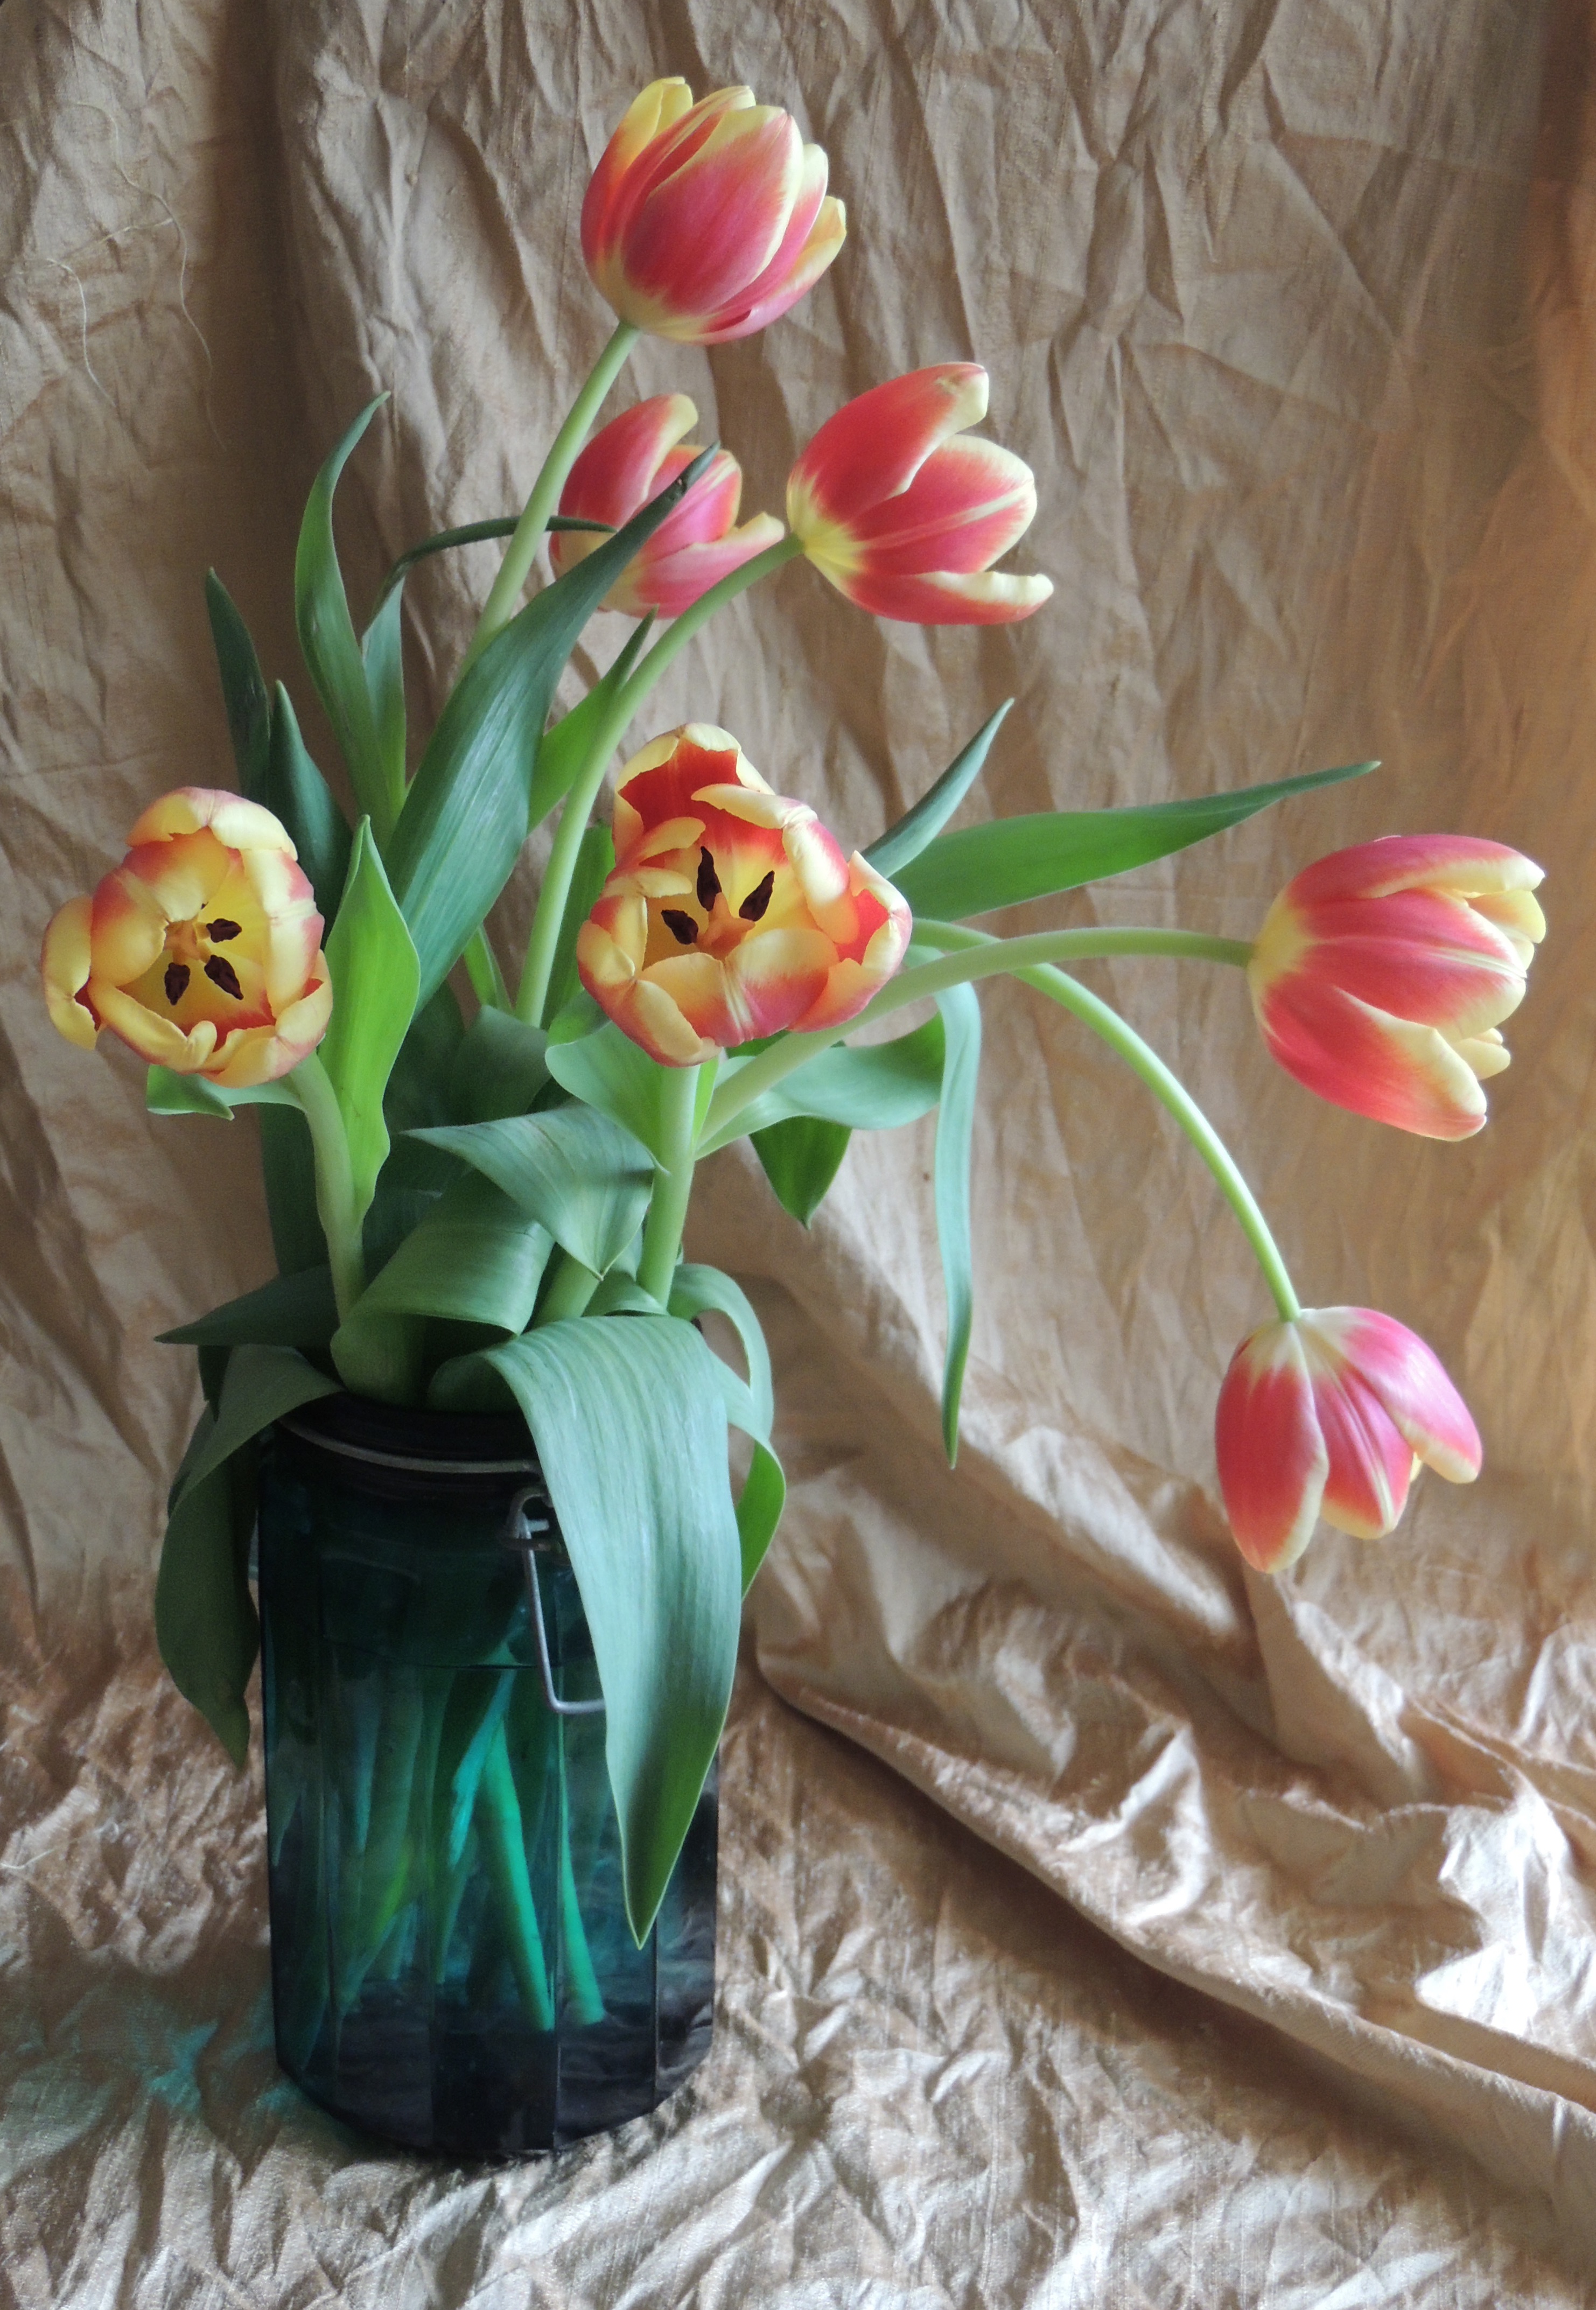
plant, flower, petal, tulip, art, floristry, flowering plant, flower bouquet, cut flowers, floral design, land plant, flower arranging